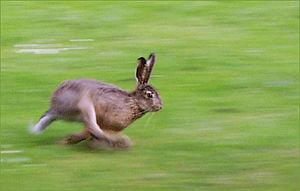
La Cynégétique — De la chasse au chien — est un traité technique de Xénophon portant principalement sur la chasse à pied de gibier à poil avec des chiens. Ceci du lièvre à la panthère, principalement avec des filets.
Lumeau est une commune française située dans le département d'Eure-et-Loir en région Centre-Val de Loire.
Les Lièvres sont un genre de petits mammifères de la famille des Léporidés. Ce sont des animaux sauvages herbivores, proches des lapins. Il existe une trentaine d'espèces de lièvres de par le monde qui diffèrent entre elles par leur taille, leur coloris ou leur mode de vie. Les lièvres sont des animaux relativement solitaires vivant parfois en couple.
Simiane-la-Rotonde est une commune française située dans le département des Alpes-de-Haute-Provence, en région Provence-Alpes-Côte d'Azur.
Le plateau d'Albion est situé à cheval sur les trois départements du Vaucluse, de la Drôme et des Alpes-de-Haute-Provence. Il se subdivise administrativement en sept communes : Sault, Ferrassières, Aurel, Revest-du-Bion, Saint-Trinit, Saint-Christol, Simiane-la-Rotonde.